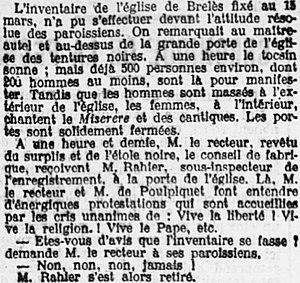
L'échec de la première tentative de l'inventaire des biens d'église à Brélès le 15 mars 1906 face aux protestations des paroissiens (journal L'Ouest-Éclair du 18 mars 1906).
Brélès [bʁelɛs] est une commune du département du Finistère, dans la région Bretagne, en France.